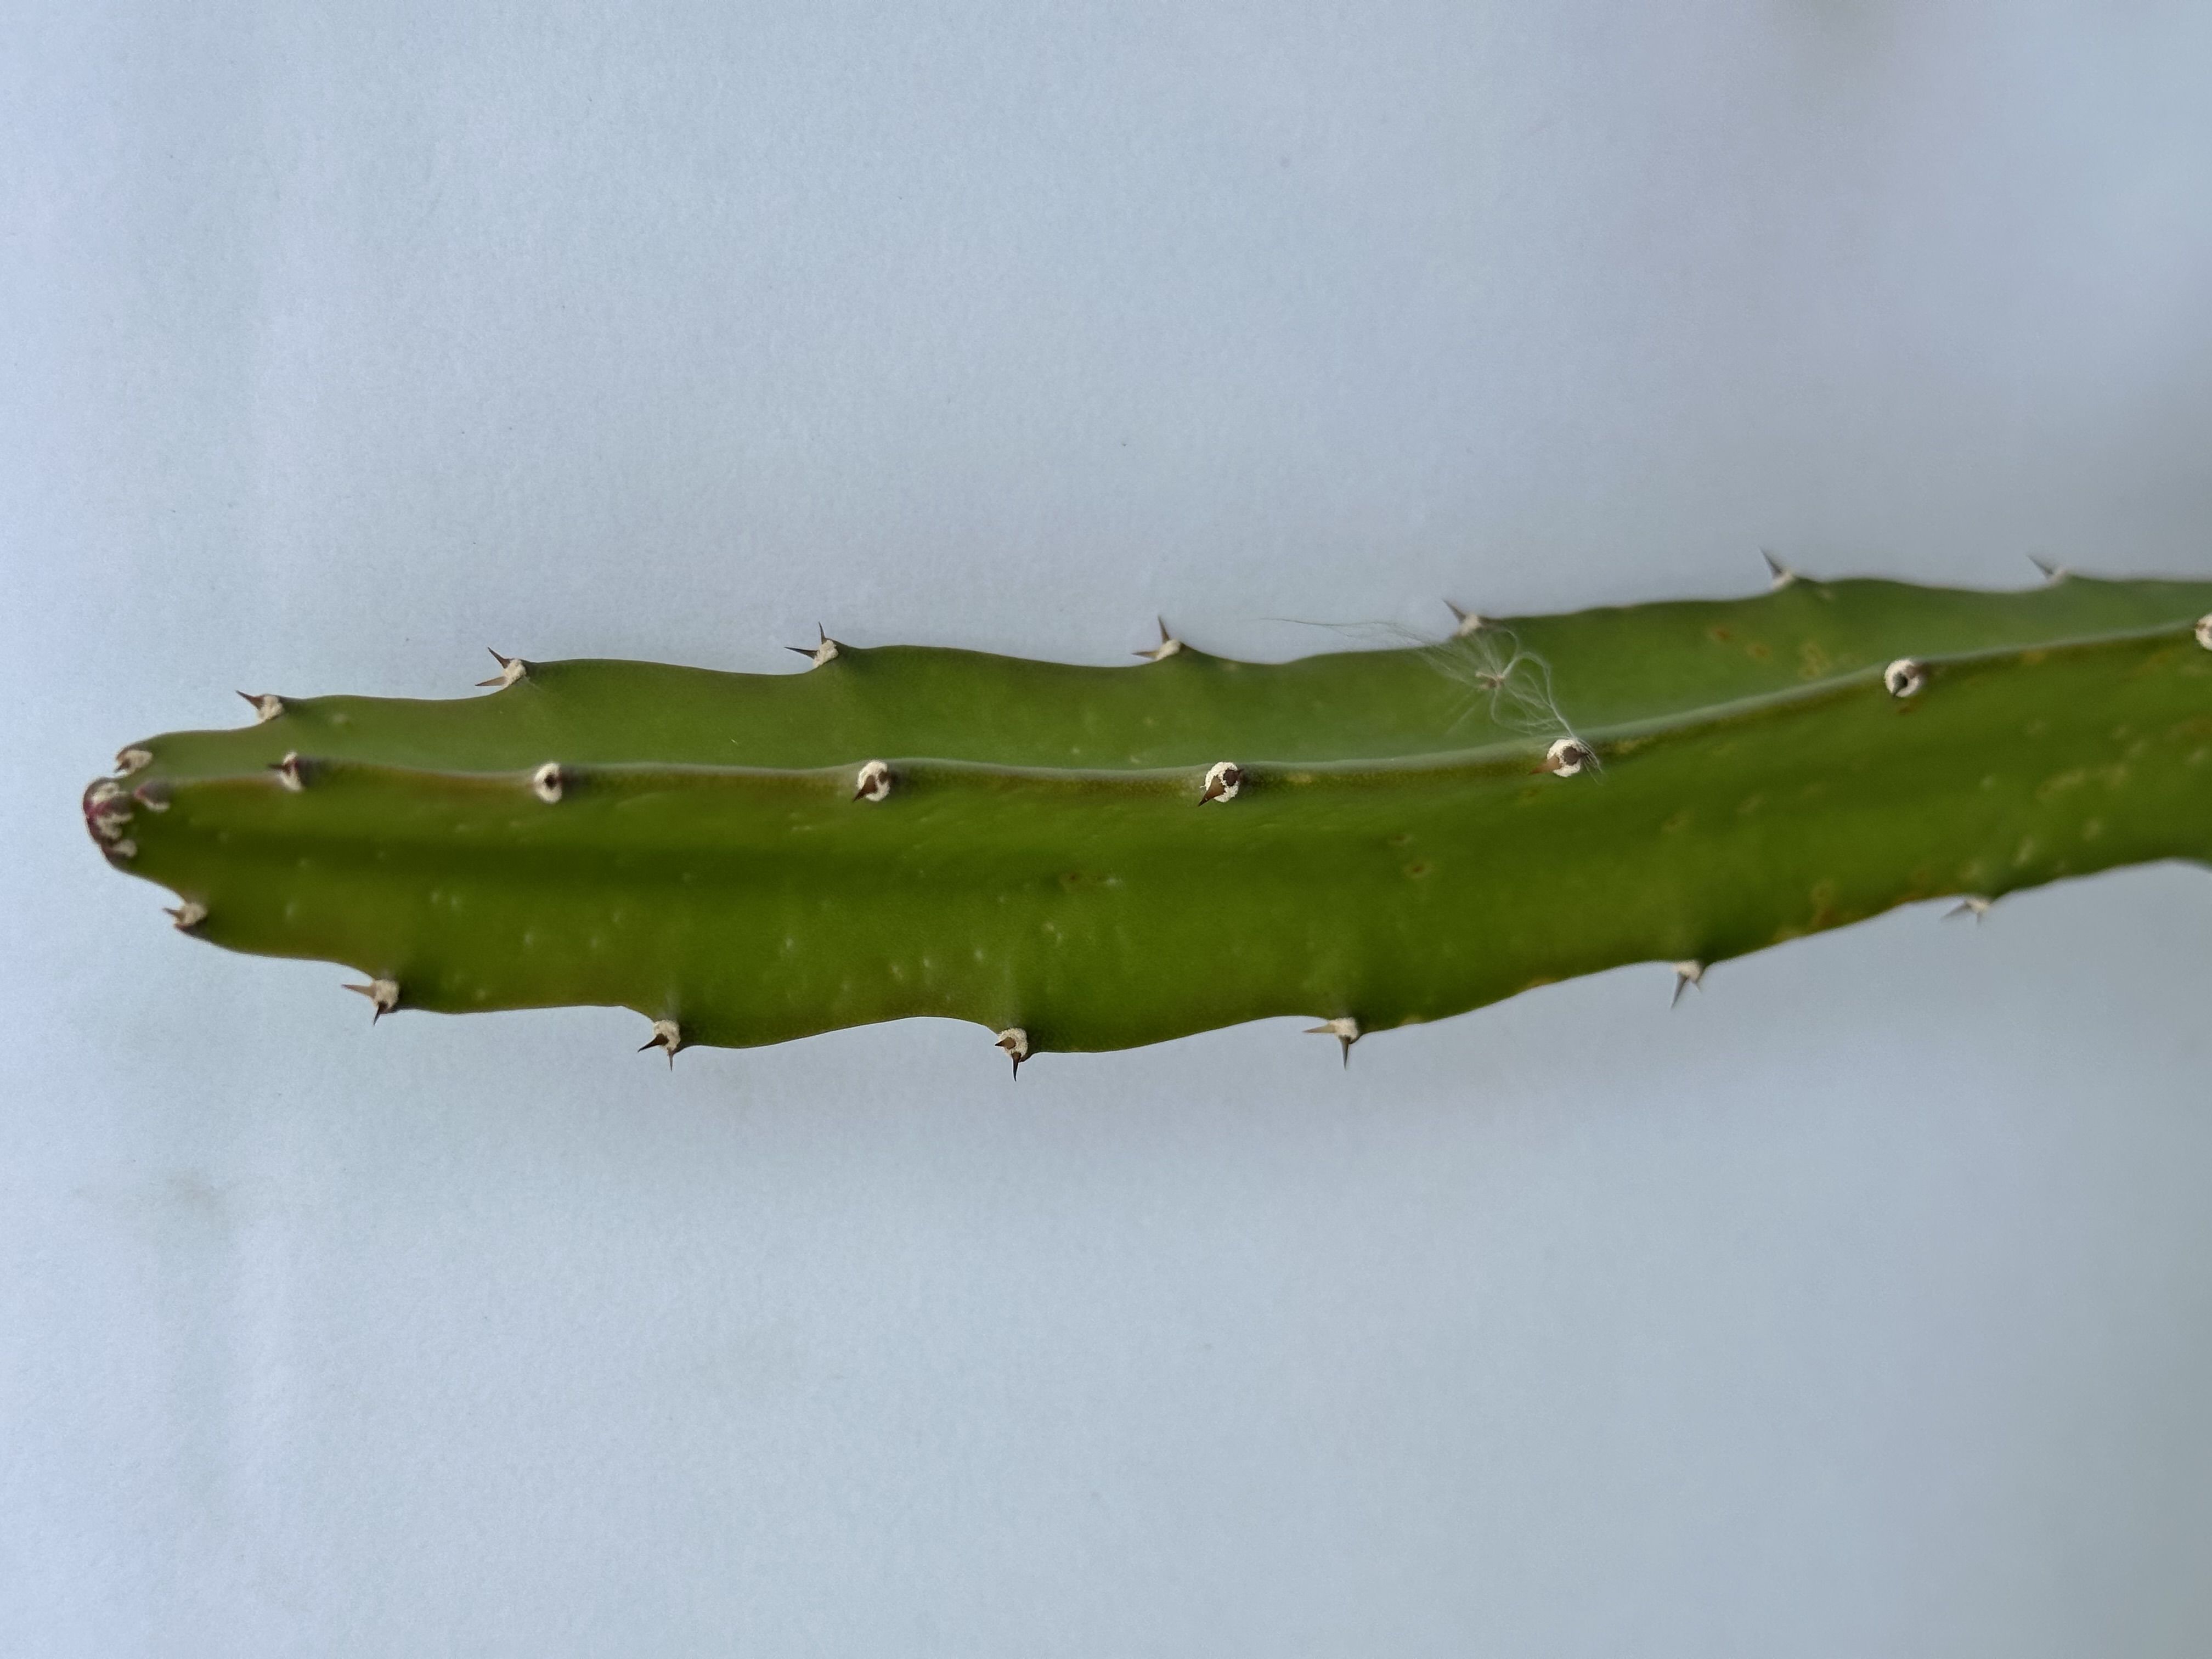
Label: Good leaf